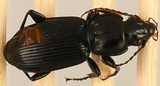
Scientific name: Pterostichus novus
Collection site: Steigerwaldt-Chequamegon NEON (STEI), plot STEI_003